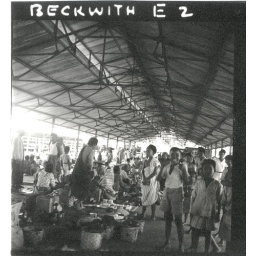
Paloe market scene - busy selling area under roof